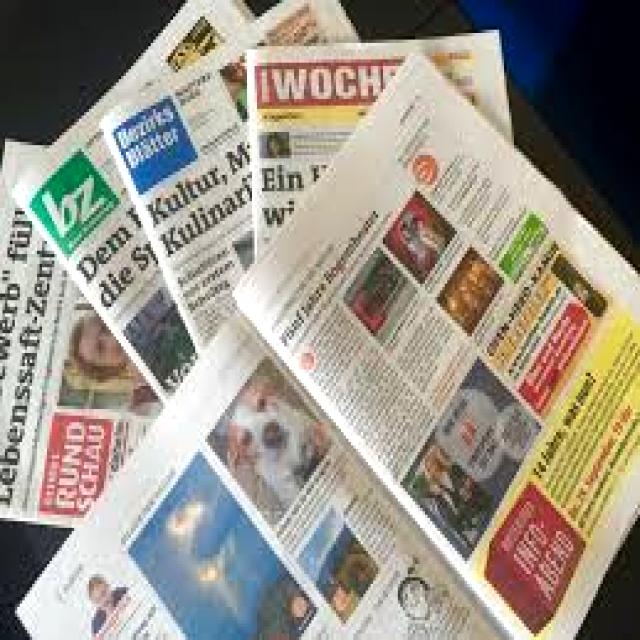
Label: Paper